NS DDZ

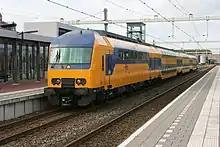
mDDM motor coach (note the lack of lower deck seating)

These are the driving motor coaches connected to the Bv. Only 50 sets feature one. mDDMs are 21.39 metres long and seat both first and second class. There are 16 first class seats and 48 second class seats. They can seat 64 people, all on the upper deck, slightly lower than in the other coaches. There are no lower deck seats, as this is where all the electrical equipment is kept. Units with an mDDM are not in service as DD-ARs anymore, as they have been refurbished into DDZs.